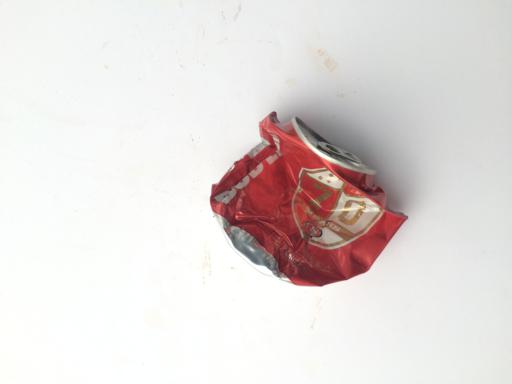
Waste category: metal